Extreme weather post-traumatic stress disorder

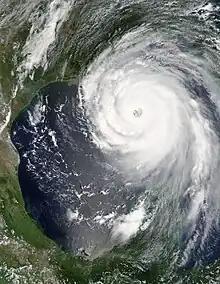
Hurricane Katrina

A study researching the impact of Katrina on low income parents showed that over half of participants showed probable symptoms of PTSD. Another study showed that most adults that did develop PTSD had still not recovered after approximately two years. Many survivors continued to experience mental health issues even ten years after the tragedy.